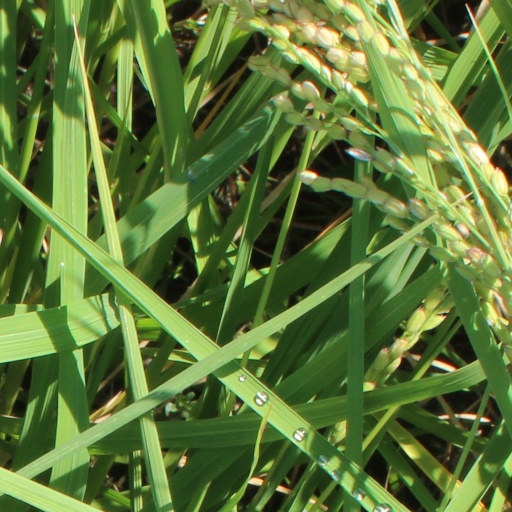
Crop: rice